Tony Burrows

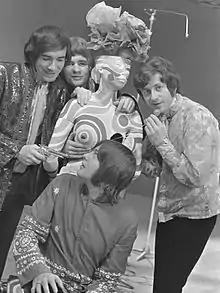
Burrows (standing at right) and the Flower Pot Men in 1967

Burrows was still with the Ivy League when they metamorphosed into the Flower Pot Men. The Flower Pot Men had only one hit, "Let's Go to San Francisco", which reached No. 4 on the UK Singles Chart in the autumn of 1967.